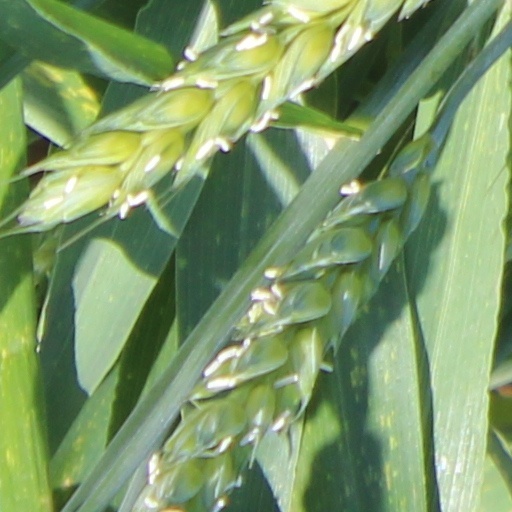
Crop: wheat